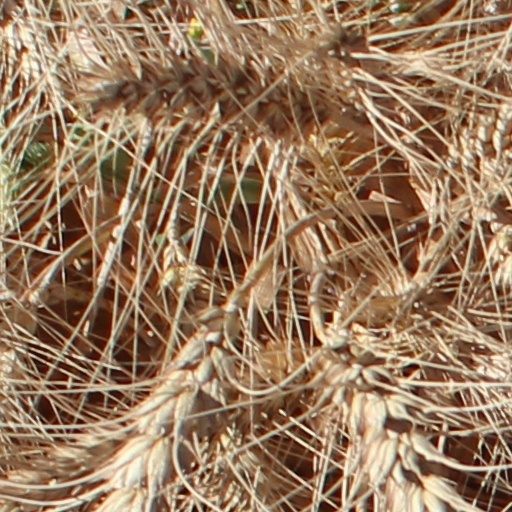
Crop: wheat